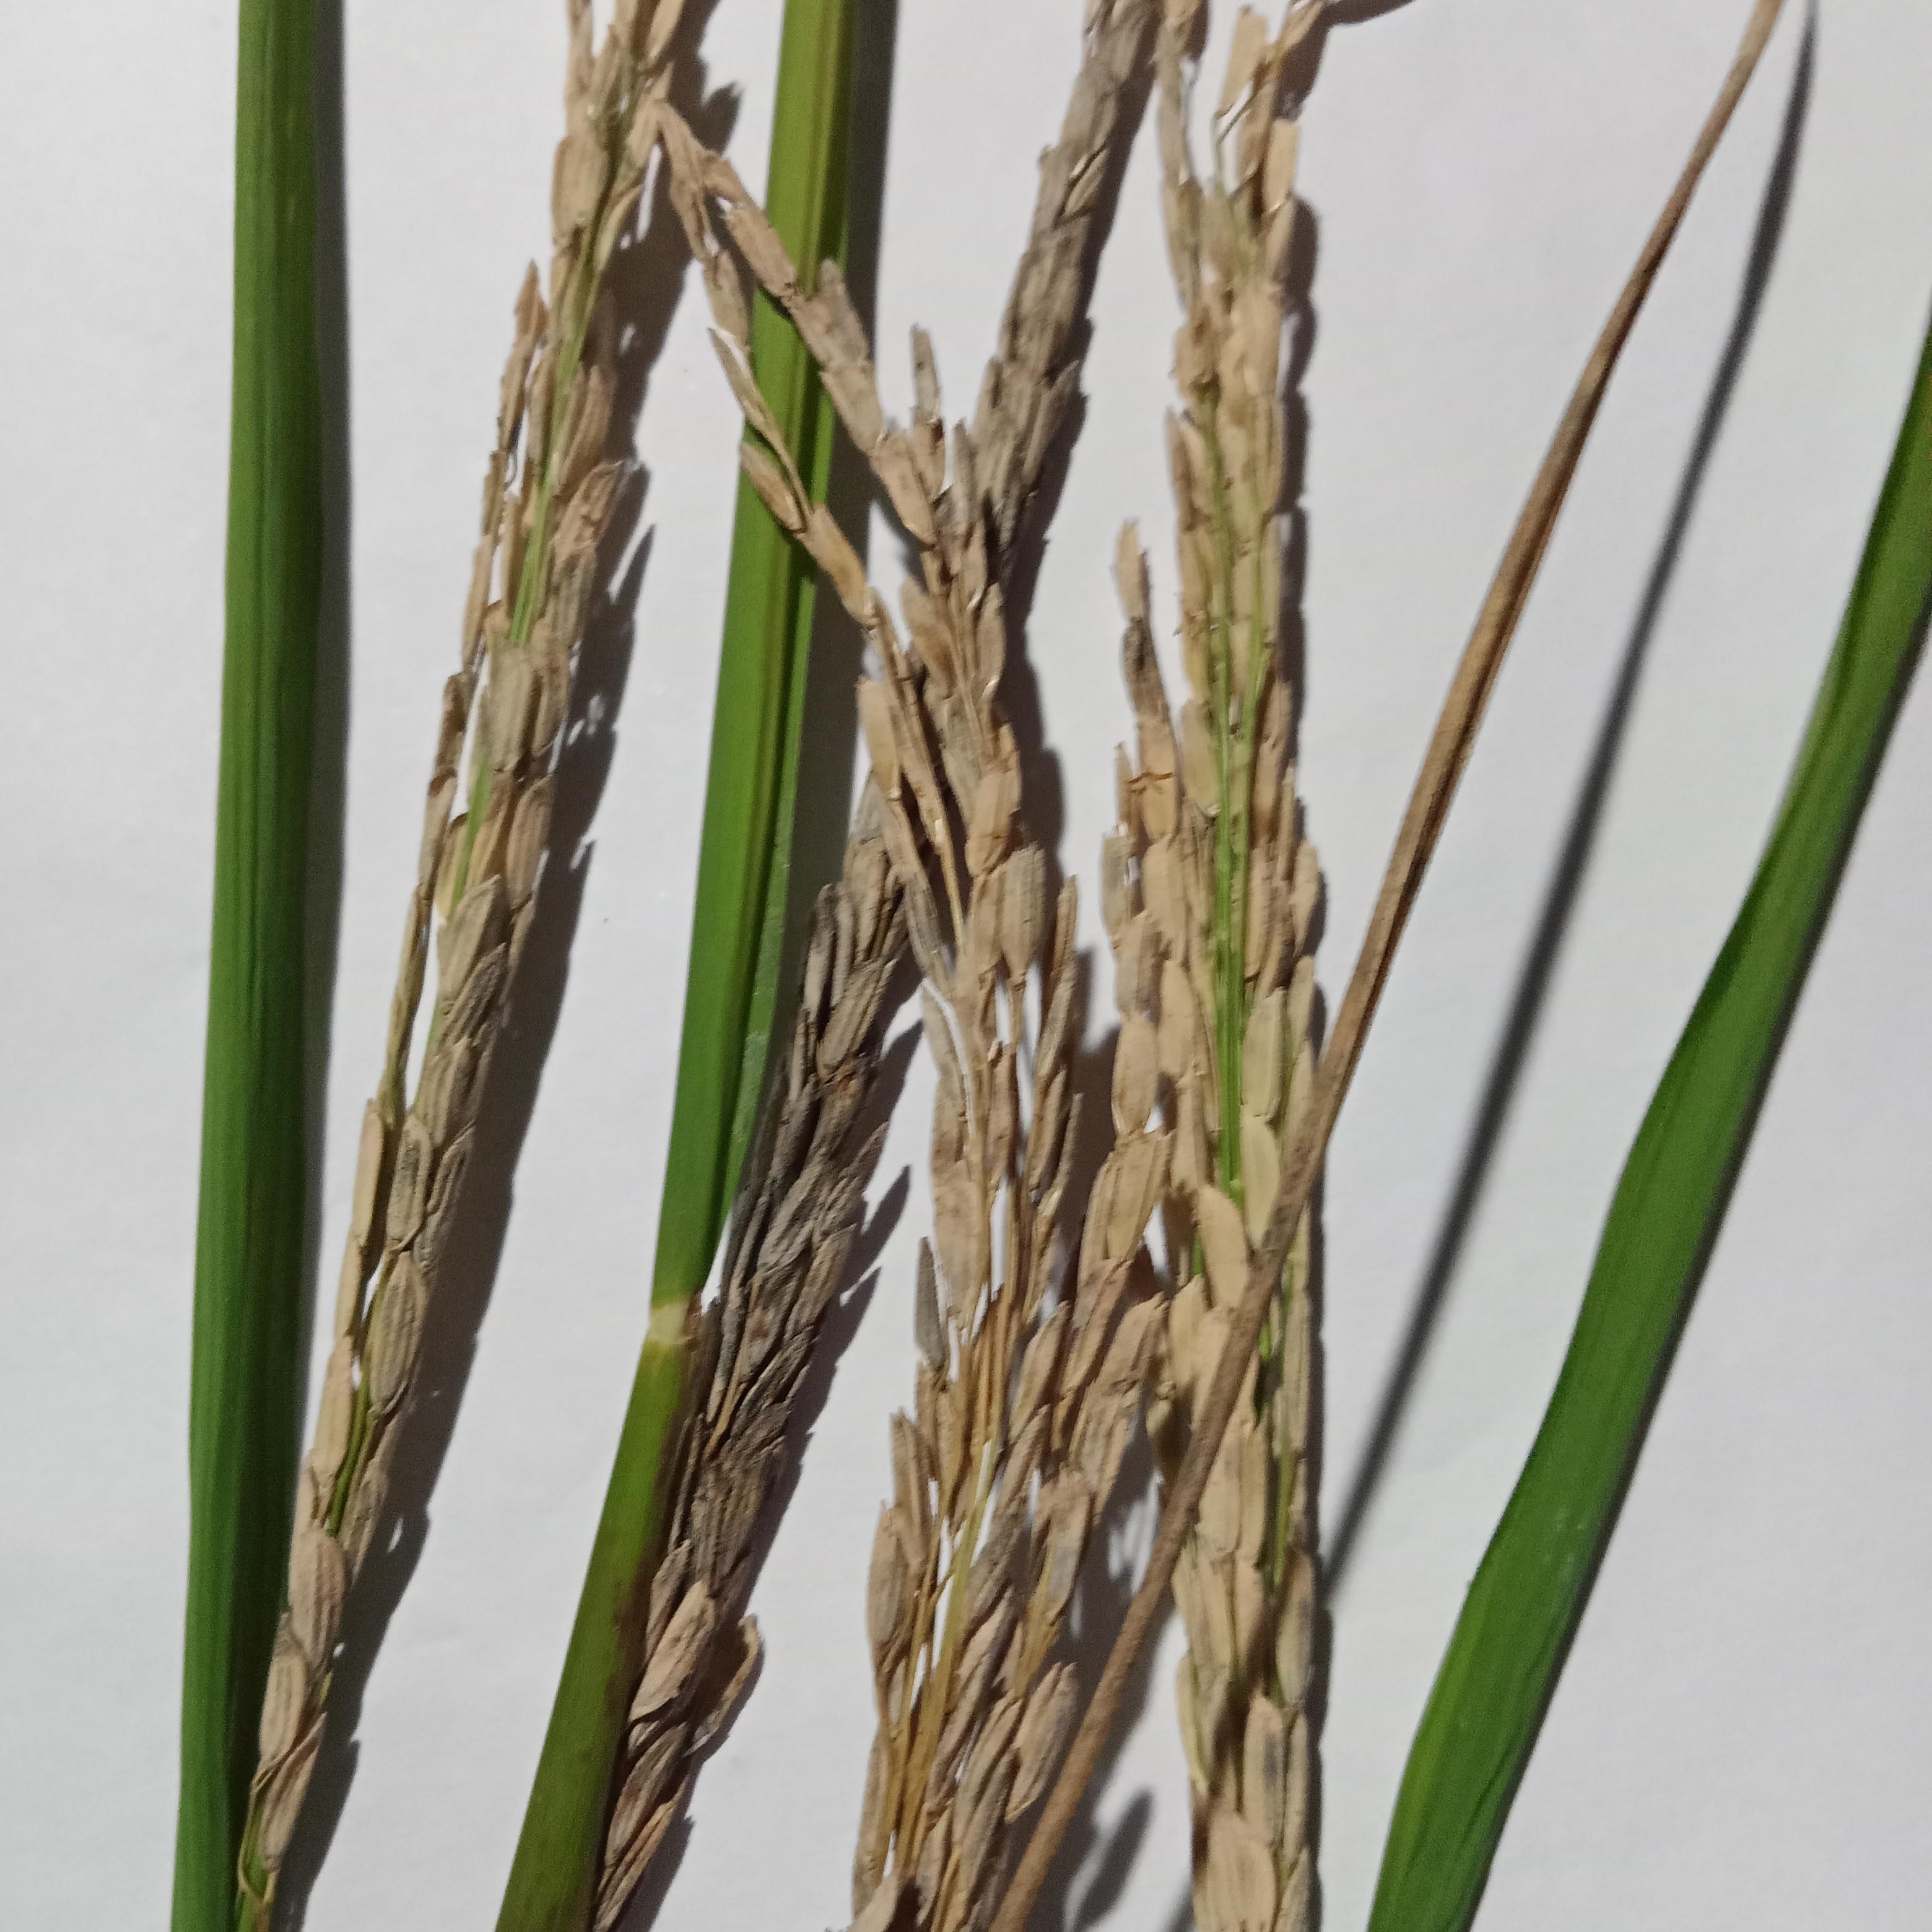
Label: Rice___Neck_Blast